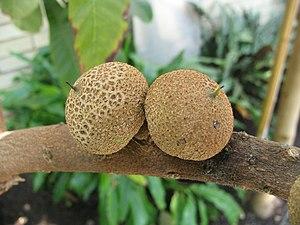
Le Kinkajou est une espèce de mammifères arboricoles et nocturnes de la forêt humide des Guyanes, de l'Amazonie, des Andes et de l'Amérique centrale.